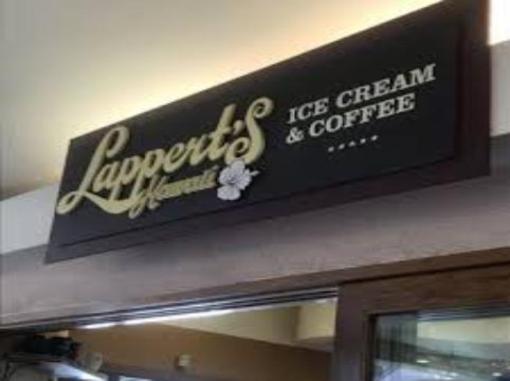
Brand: lappert's
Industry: Food